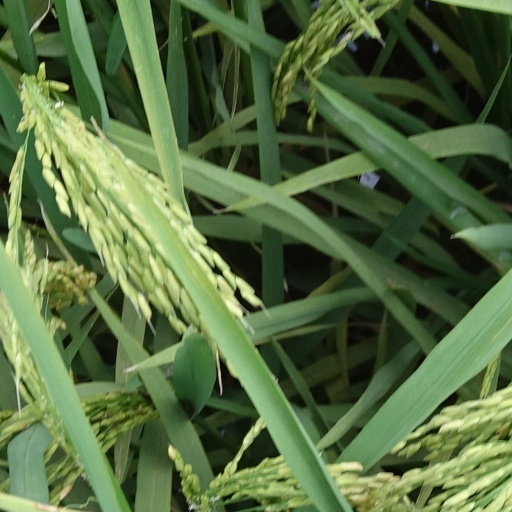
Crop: rice